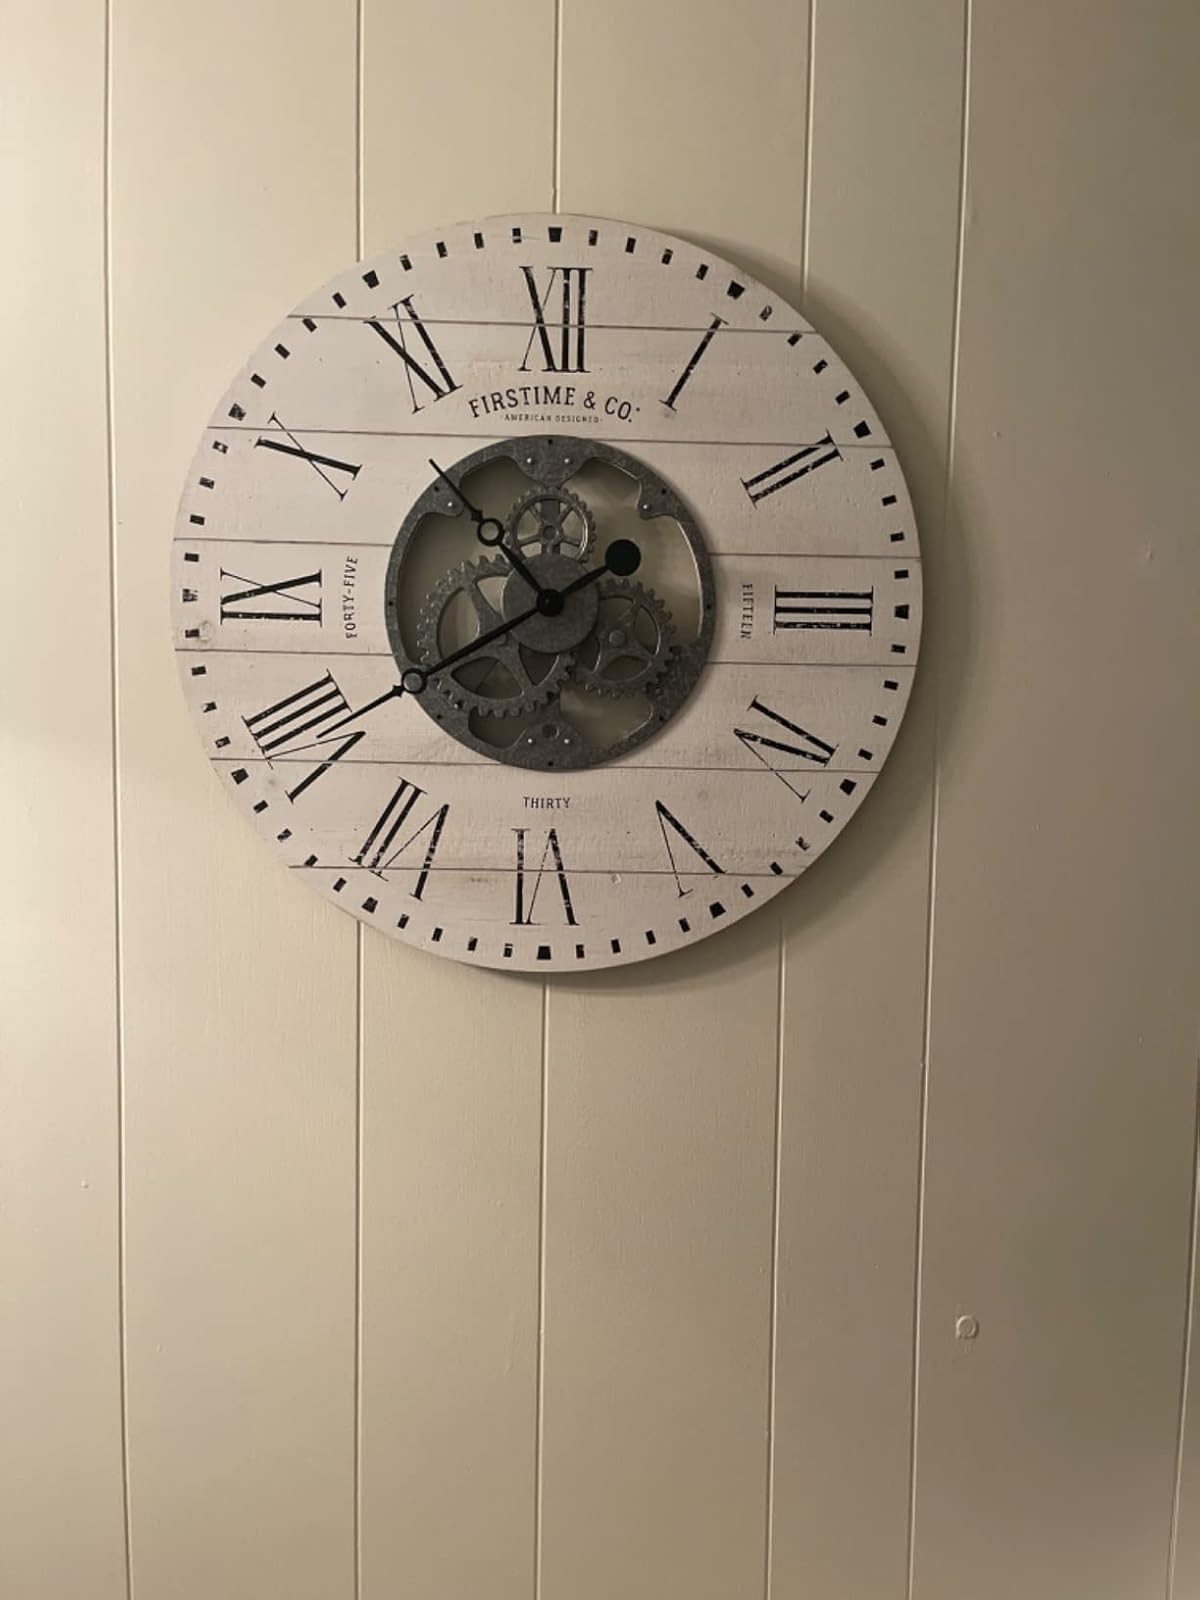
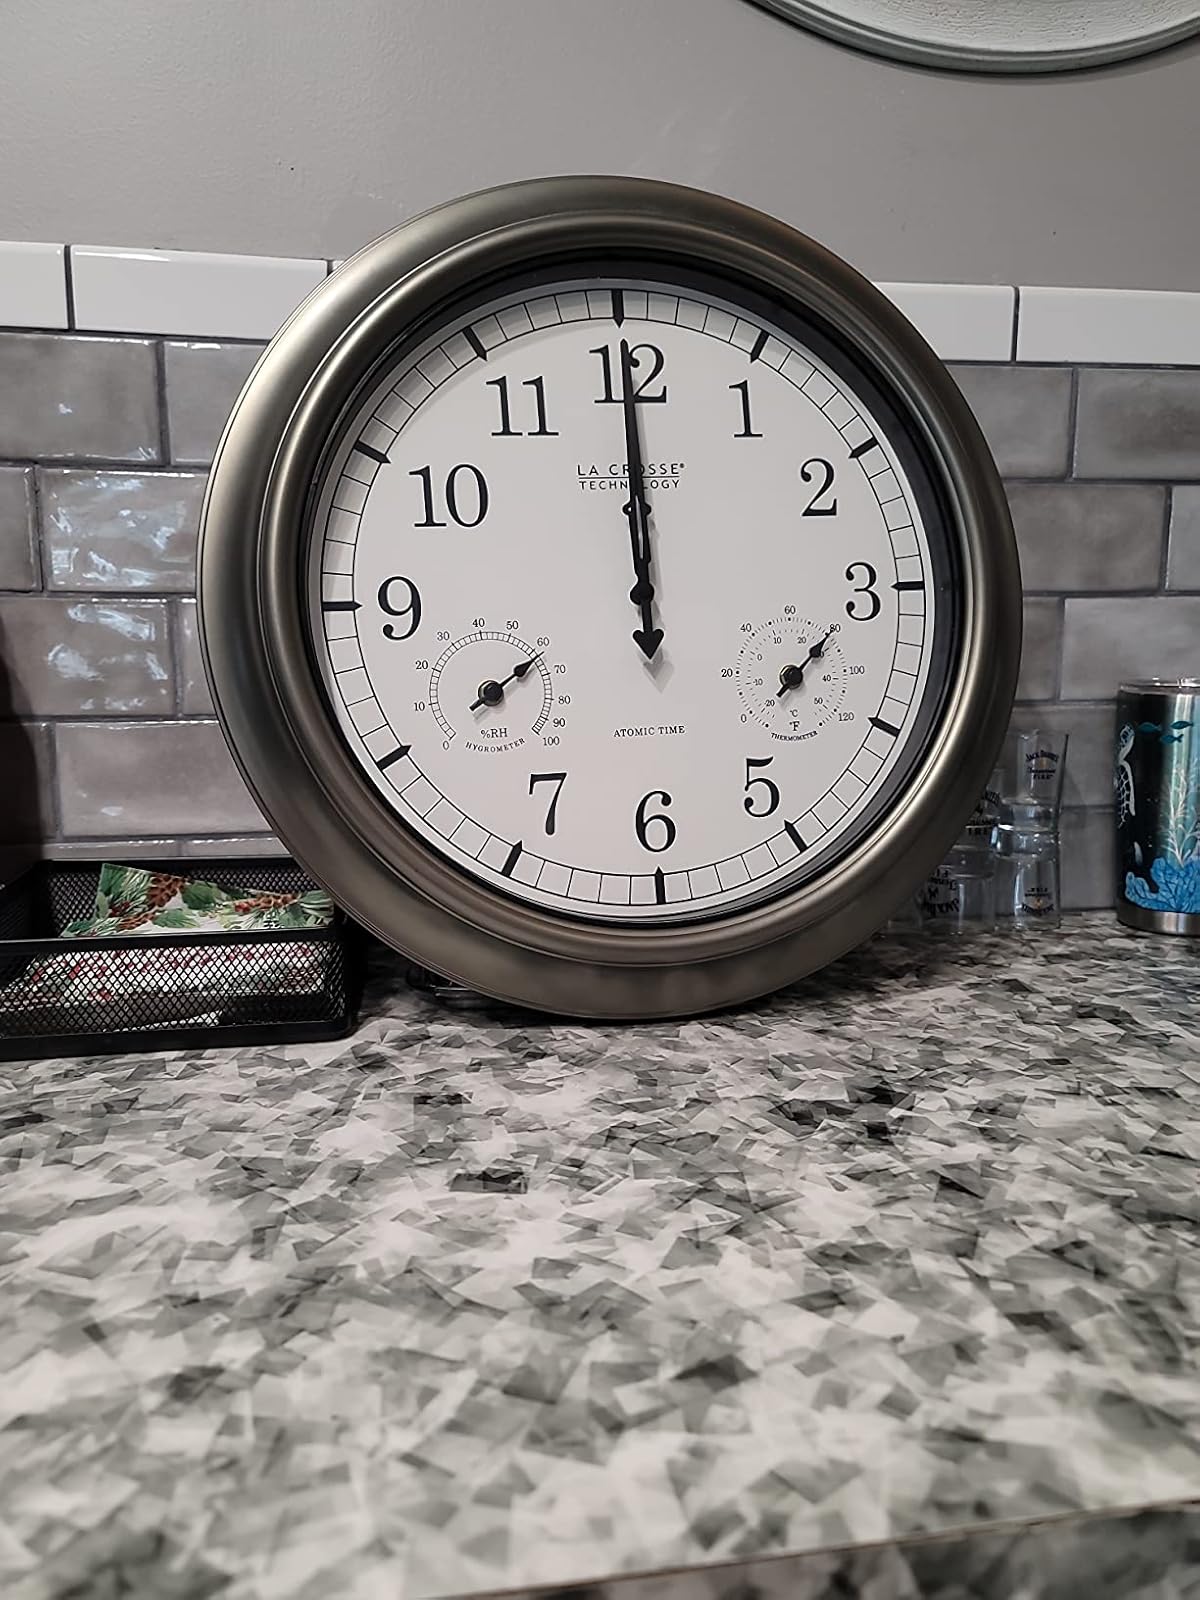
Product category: clock
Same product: no